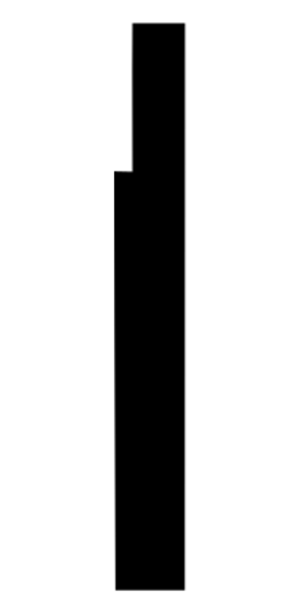
L'Entisar Tower est un gratte-ciel en cours de construction à Dubaï. Il devrait s'élever à 520 mètres de hauteur, pour 111 étages, et sera donc, s'il est construit, le deuxième plus haut gratte-ciel de Dubaï. La tour s’élèvera sur la Sheikh Zayed Road, l'artère de Dubaï.